1953 Rose Bowl

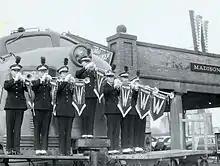
UW Marching Band heading to the Rose Bowl

Wisconsin was the co-champion of the Big Ten Conference with Purdue, whom they did not play, and entered the Rose Bowl with a 6–2–1 record (4–1–1 in conference). The Badgers' non-conference loss was to UCLA, the Big Ten loss was at Ohio State, and they tied Minnesota in their season-ending rivalry game. This was the program's first bowl game appearance.